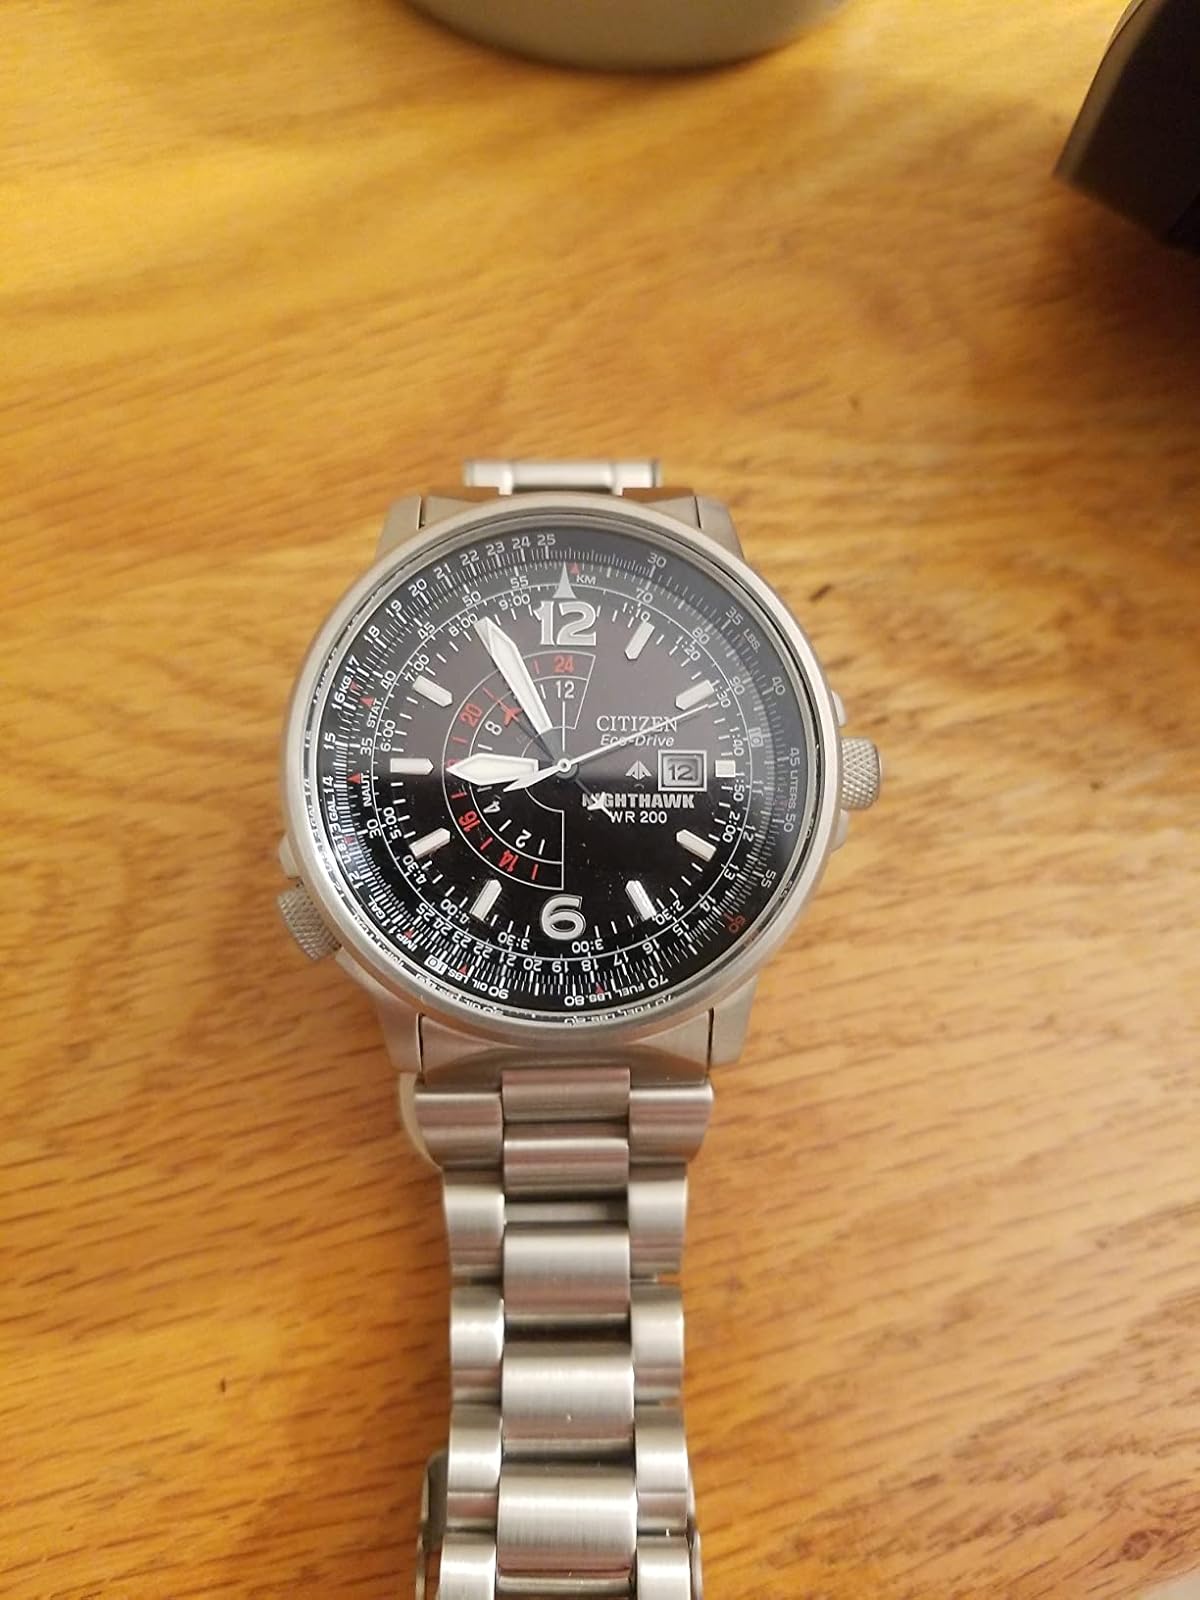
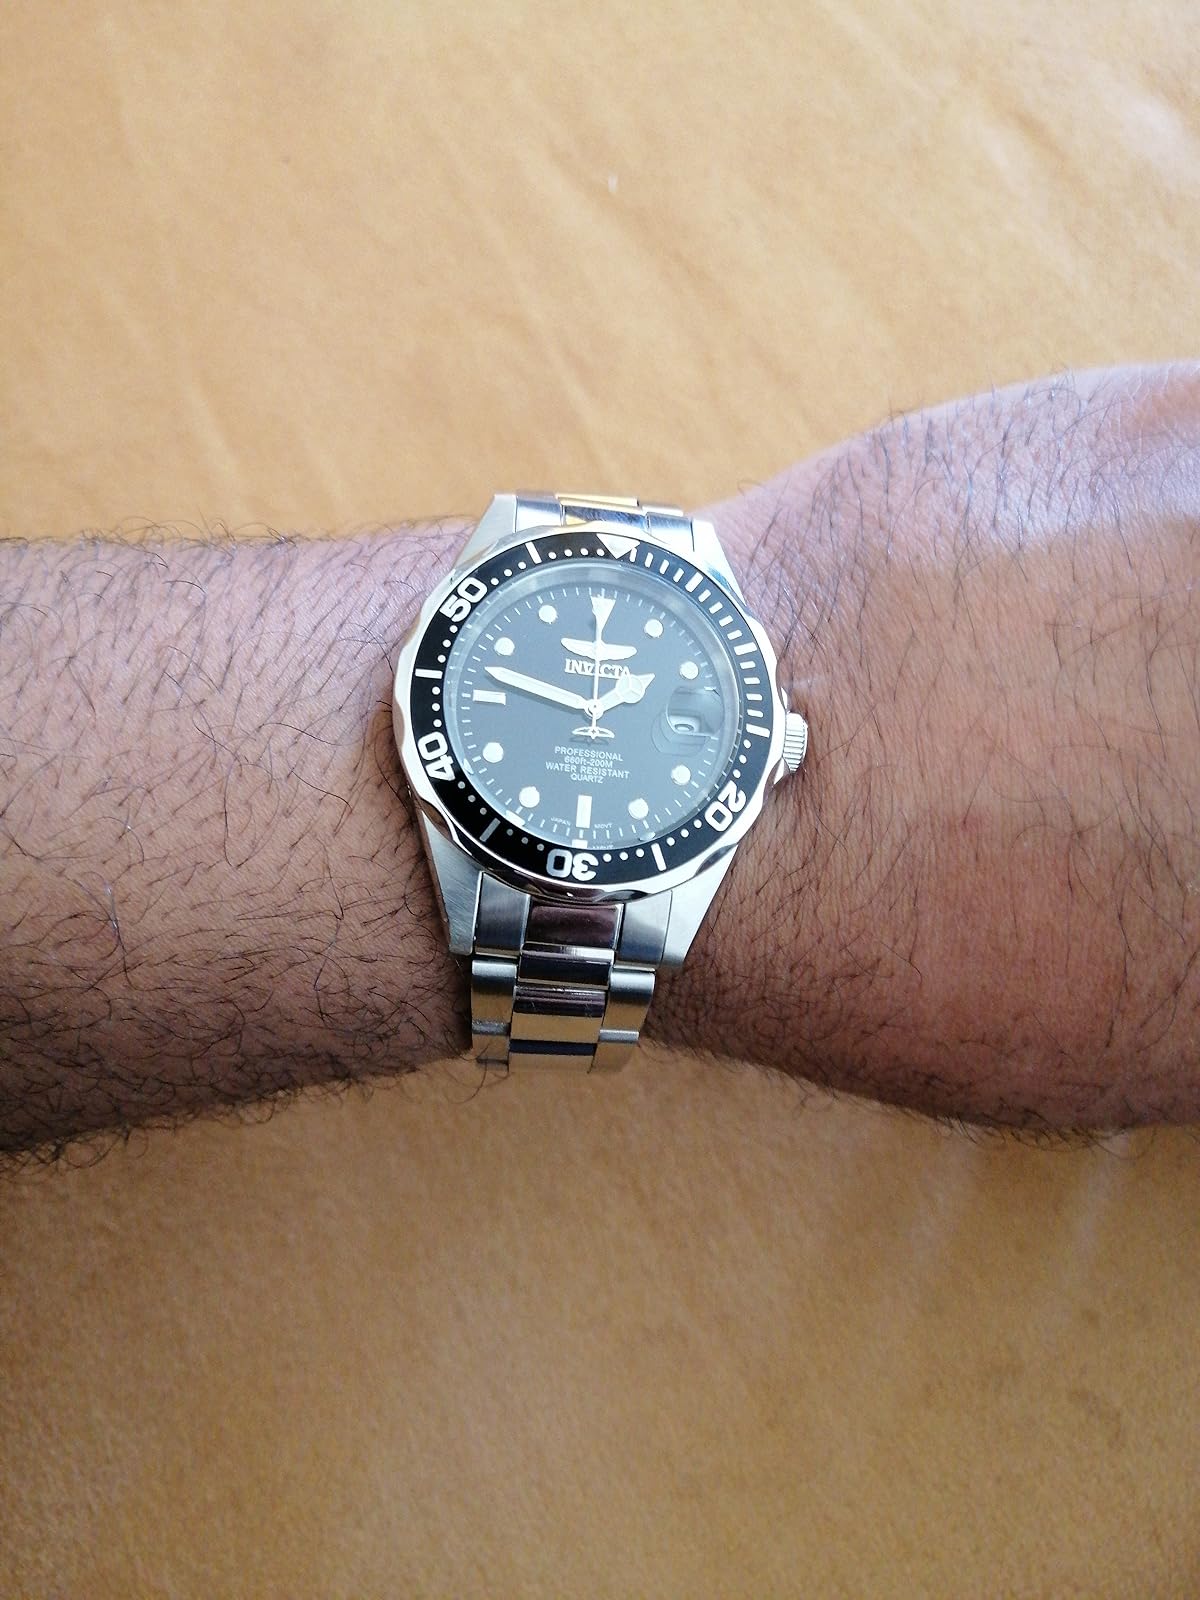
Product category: accessories_watch
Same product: no